Hillsboro Police Department (Oregon)

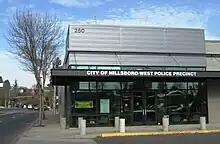
West Precinct along 10th Avenue near the Tualatin Valley Highway

HPD operates two stations, a West Precinct located in downtown on 10th Street near the Washington/Southeast 12th Avenue MAX Station. The Tanasbourne Precinct is located in the Tanasbourne neighborhood on the city's eastside. Divisions include a patrol unit, detectives, emergency response team created in 1993, K-9 units, reserve units, and a Citizen's Enhancement Team, among others. The department utilizes automobiles, motorcycles, and bicycles in its enforcement mission. Some detectives and staff drive hybrid vehicles, as HPD's part in helping the City of Hillsboro go "green."